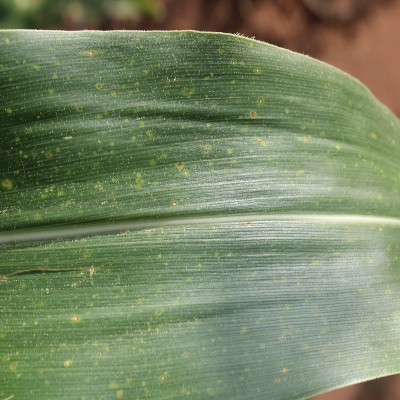
Crop: Maize
Condition: leaf spot